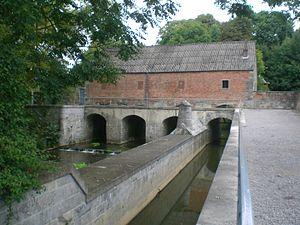
barrage d'avesnes sur help dit ""le ponts aux dames"" nord france"
Avesnes-sur-Helpe est une commune française située dans le département du Nord, en région Hauts-de-France.
L’Helpe Majeure est une rivière belge et française, affluent de la Sambre, donc sous-affluent de la Meuse. Si la quasi-totalité de son cours de 70 kilomètres se situe sur le territoire français, sa source et près du tiers de son bassin versant sont en revanche localisés en Belgique.